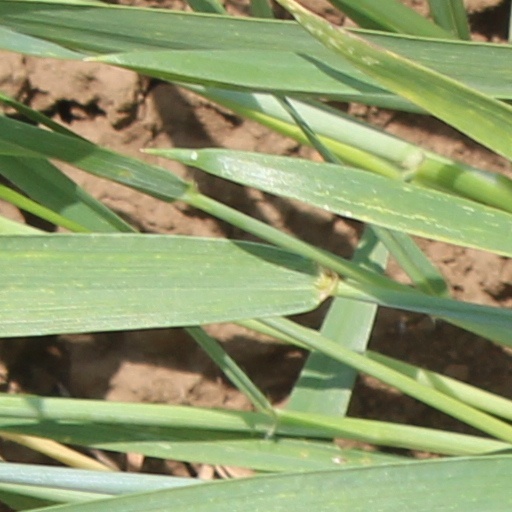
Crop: wheat